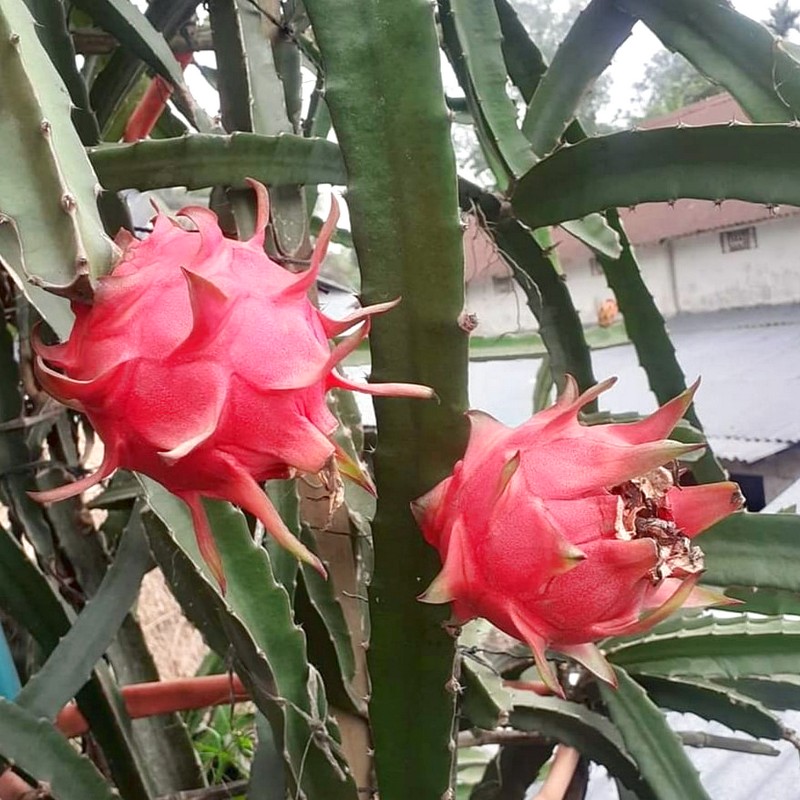
Label: Mature Dragon Fruit